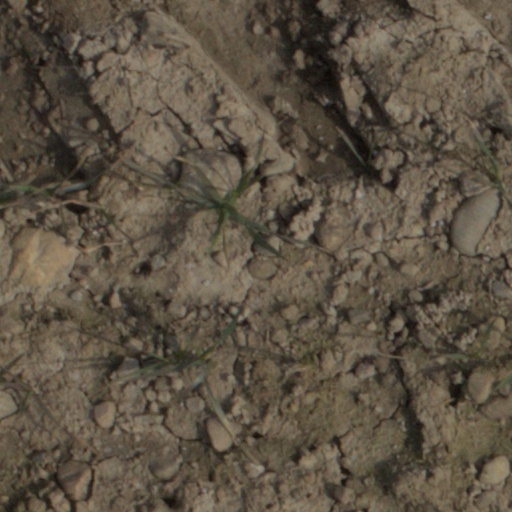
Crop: wheat